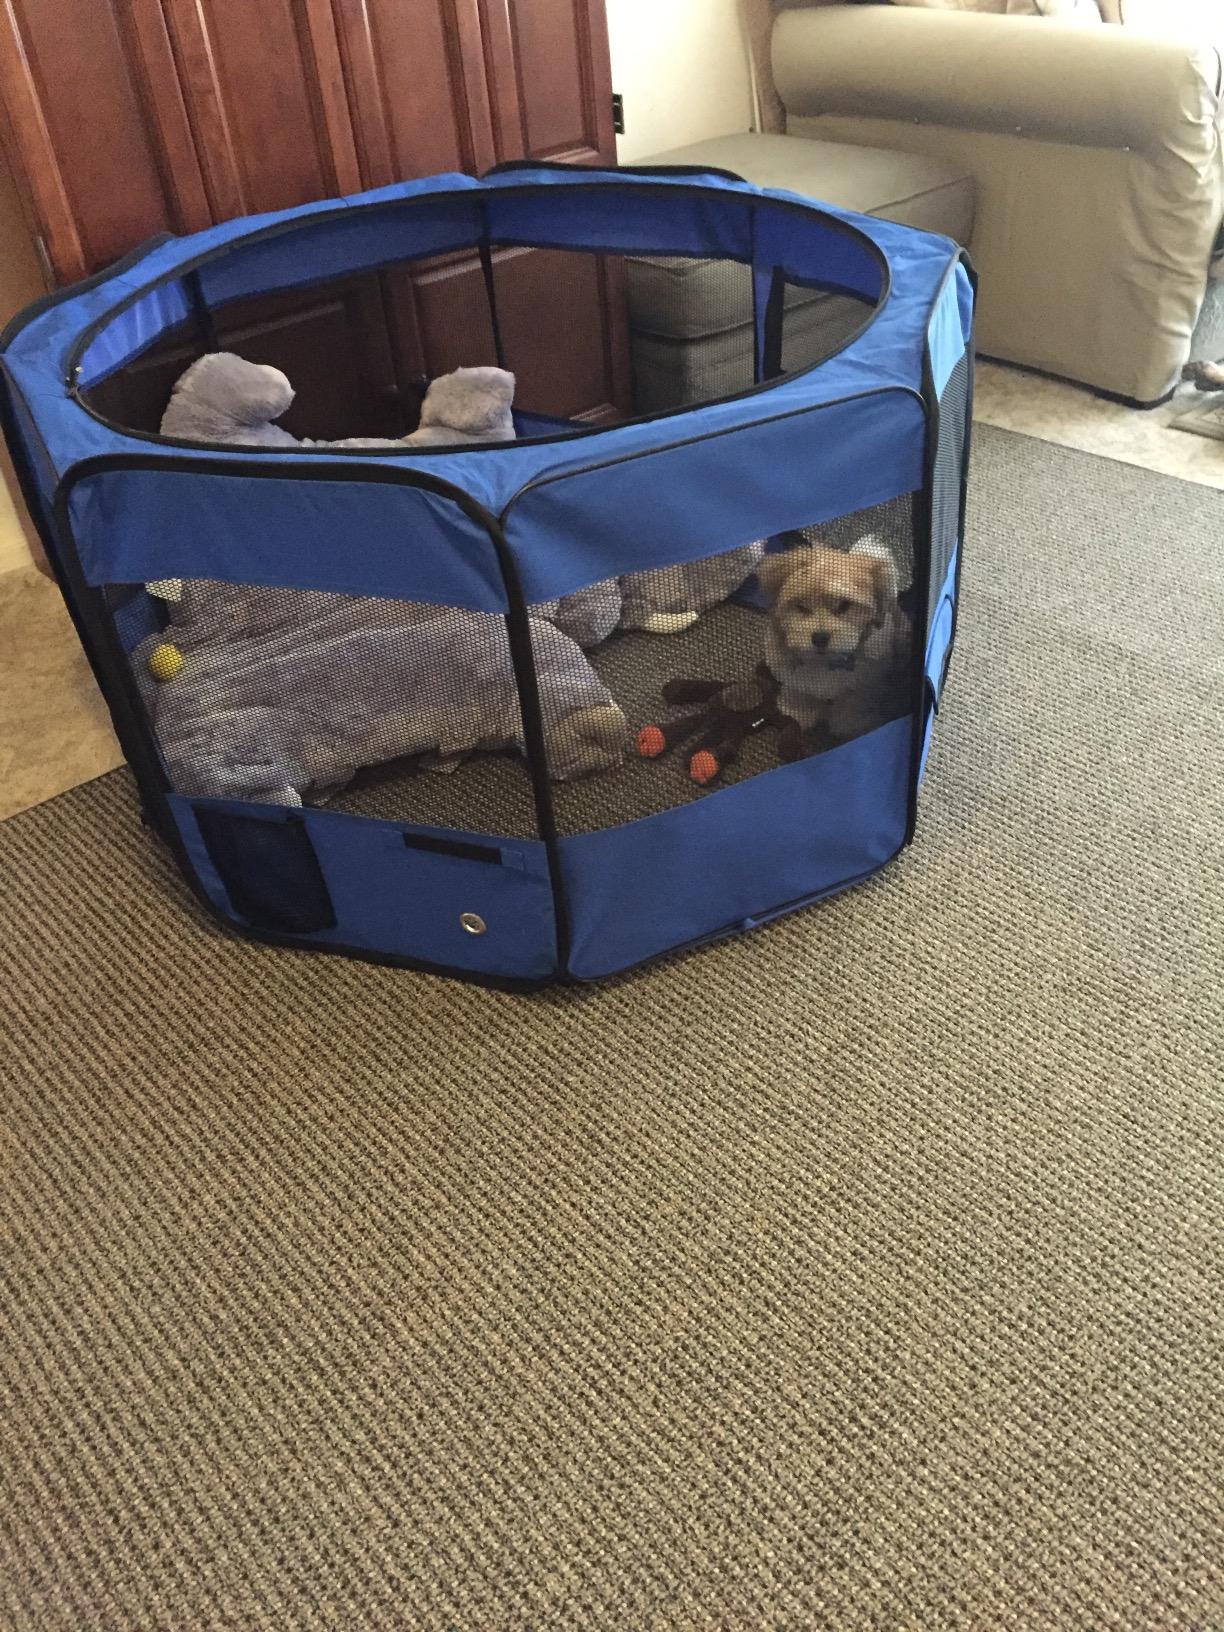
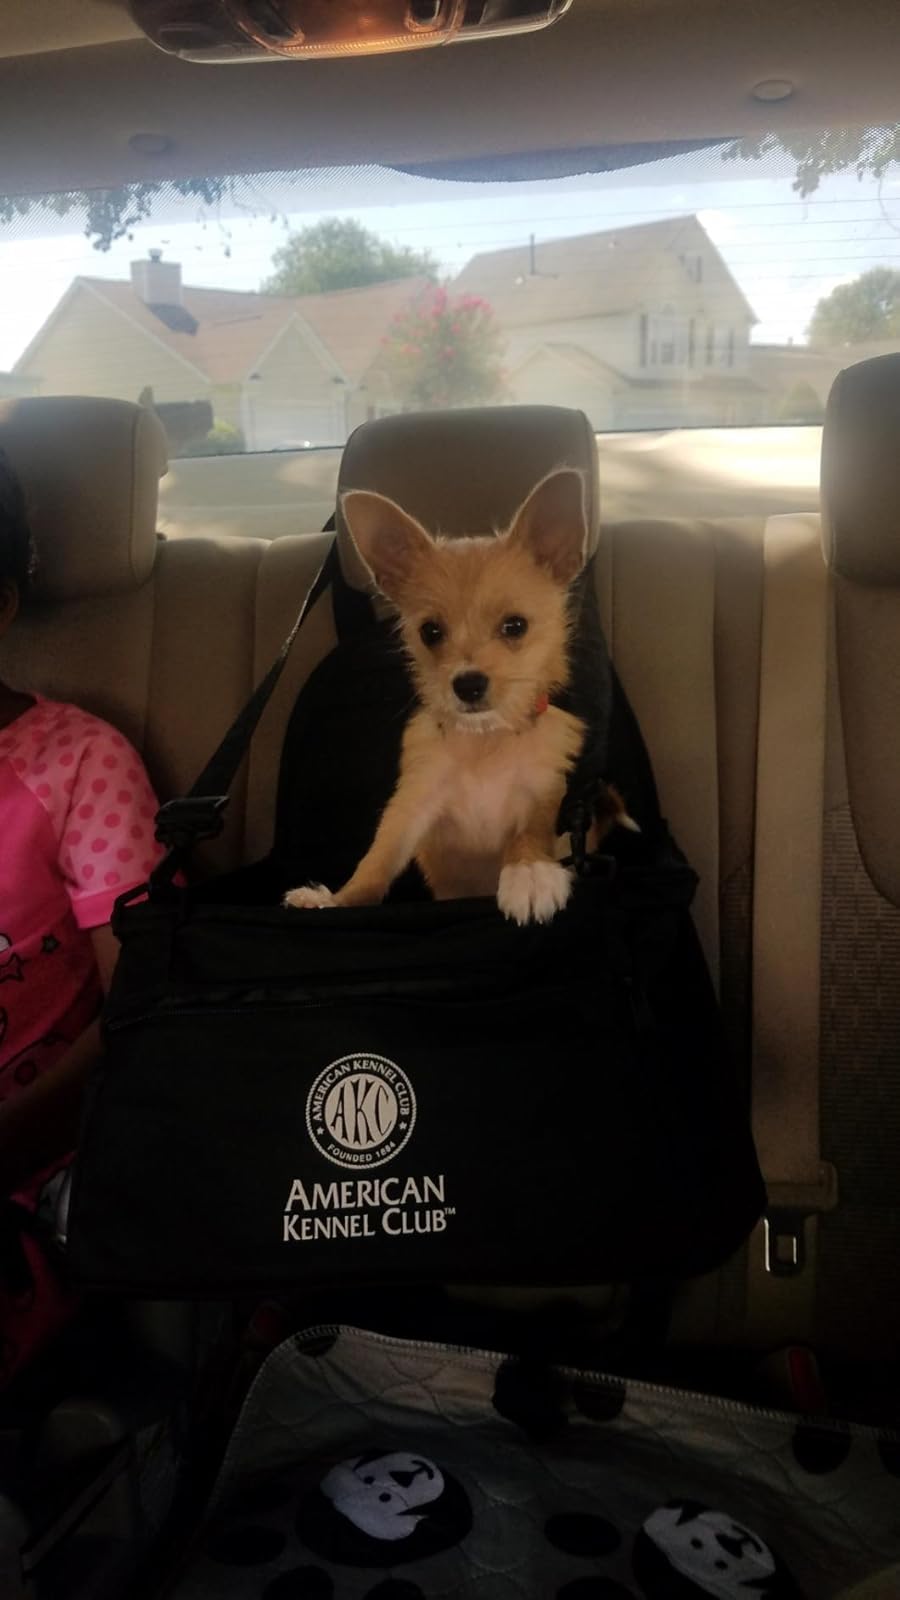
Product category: items_kennel
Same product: no